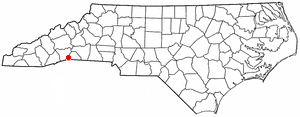
Saluda est une ville américaine située dans les comtés Polk et Henderson dans l'État de Caroline du Nord. En 2010, sa population était de 713 habitants.